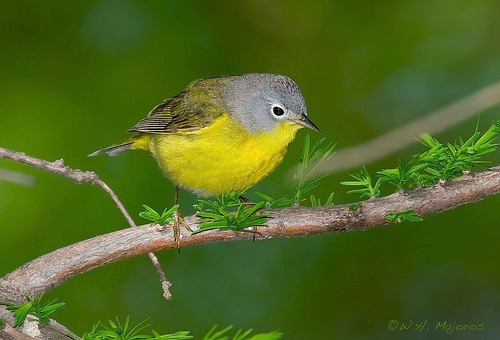
this bird has a yellow belly and breast. it is quite small.
the bird has a yellow belly with brown wings and a gray head.
a small colorful bird with a light yellow throat and breast, a grey and brown speckled crown, solid grey nape and face, and green, grey and white wings.
bird with gray crown and nape, greenish yellow throat, breast, belly and abdomen, and brown tarsus and feet
this little bird has a yellow belly and breast with a grey crown and little pointy bill.
the small bird has a light gray crown and cheek patch, a yellow chest and side, and a white eyering.
this particular bird has a white belly and breasts and white eye ringsthe small bird has a breast and body comprised of yellow tones, and a small, black pointed bill.
this particular bird has a belly that is white and yellow
this bird is yellow with grey and has a very short beak.
Species: Nashville Warbler